The Rotunda (New York City)

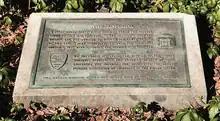
Plaque donated to the City of NEW YORK BY ASCE in MAY 1981

In time the Rotunda's use changed again to housing government agencies, and the building was altered accordingly; modifications included two-story additions to the north and south sides of the building, with the latter including a portico with four Doric columns. After the building was renovated, the Alms House Commissioner moved from City Hall into to the lower floor of the Rotunda and the Croton Aqueduct Board occupied the upper floor. The Croton Aqueduct Board was succeeded by the Croton Aqueduct Department in 1849, and Alfred W. Craven was appointed as the chief engineer of the department. On November 5, 1852, in the offices of the Croton Aqueduct Department, the American Society of Civil Engineers and Architects was founded at a meeting chaired by Craven. The civil engineering society held meetings at this location from 1853 to 1855. The Croton Aqueduct Department and other municipal offices occupied the building for a period of twenty years.